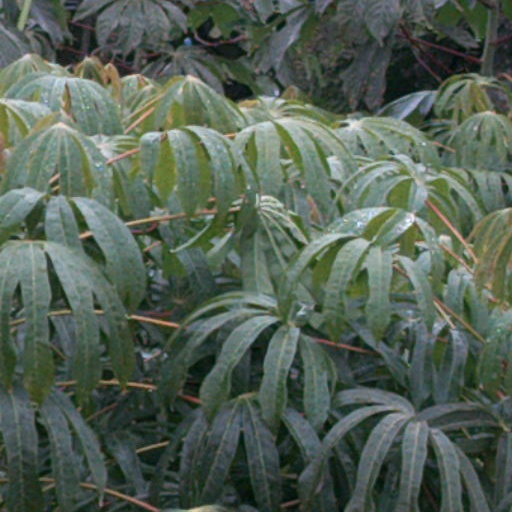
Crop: cassava